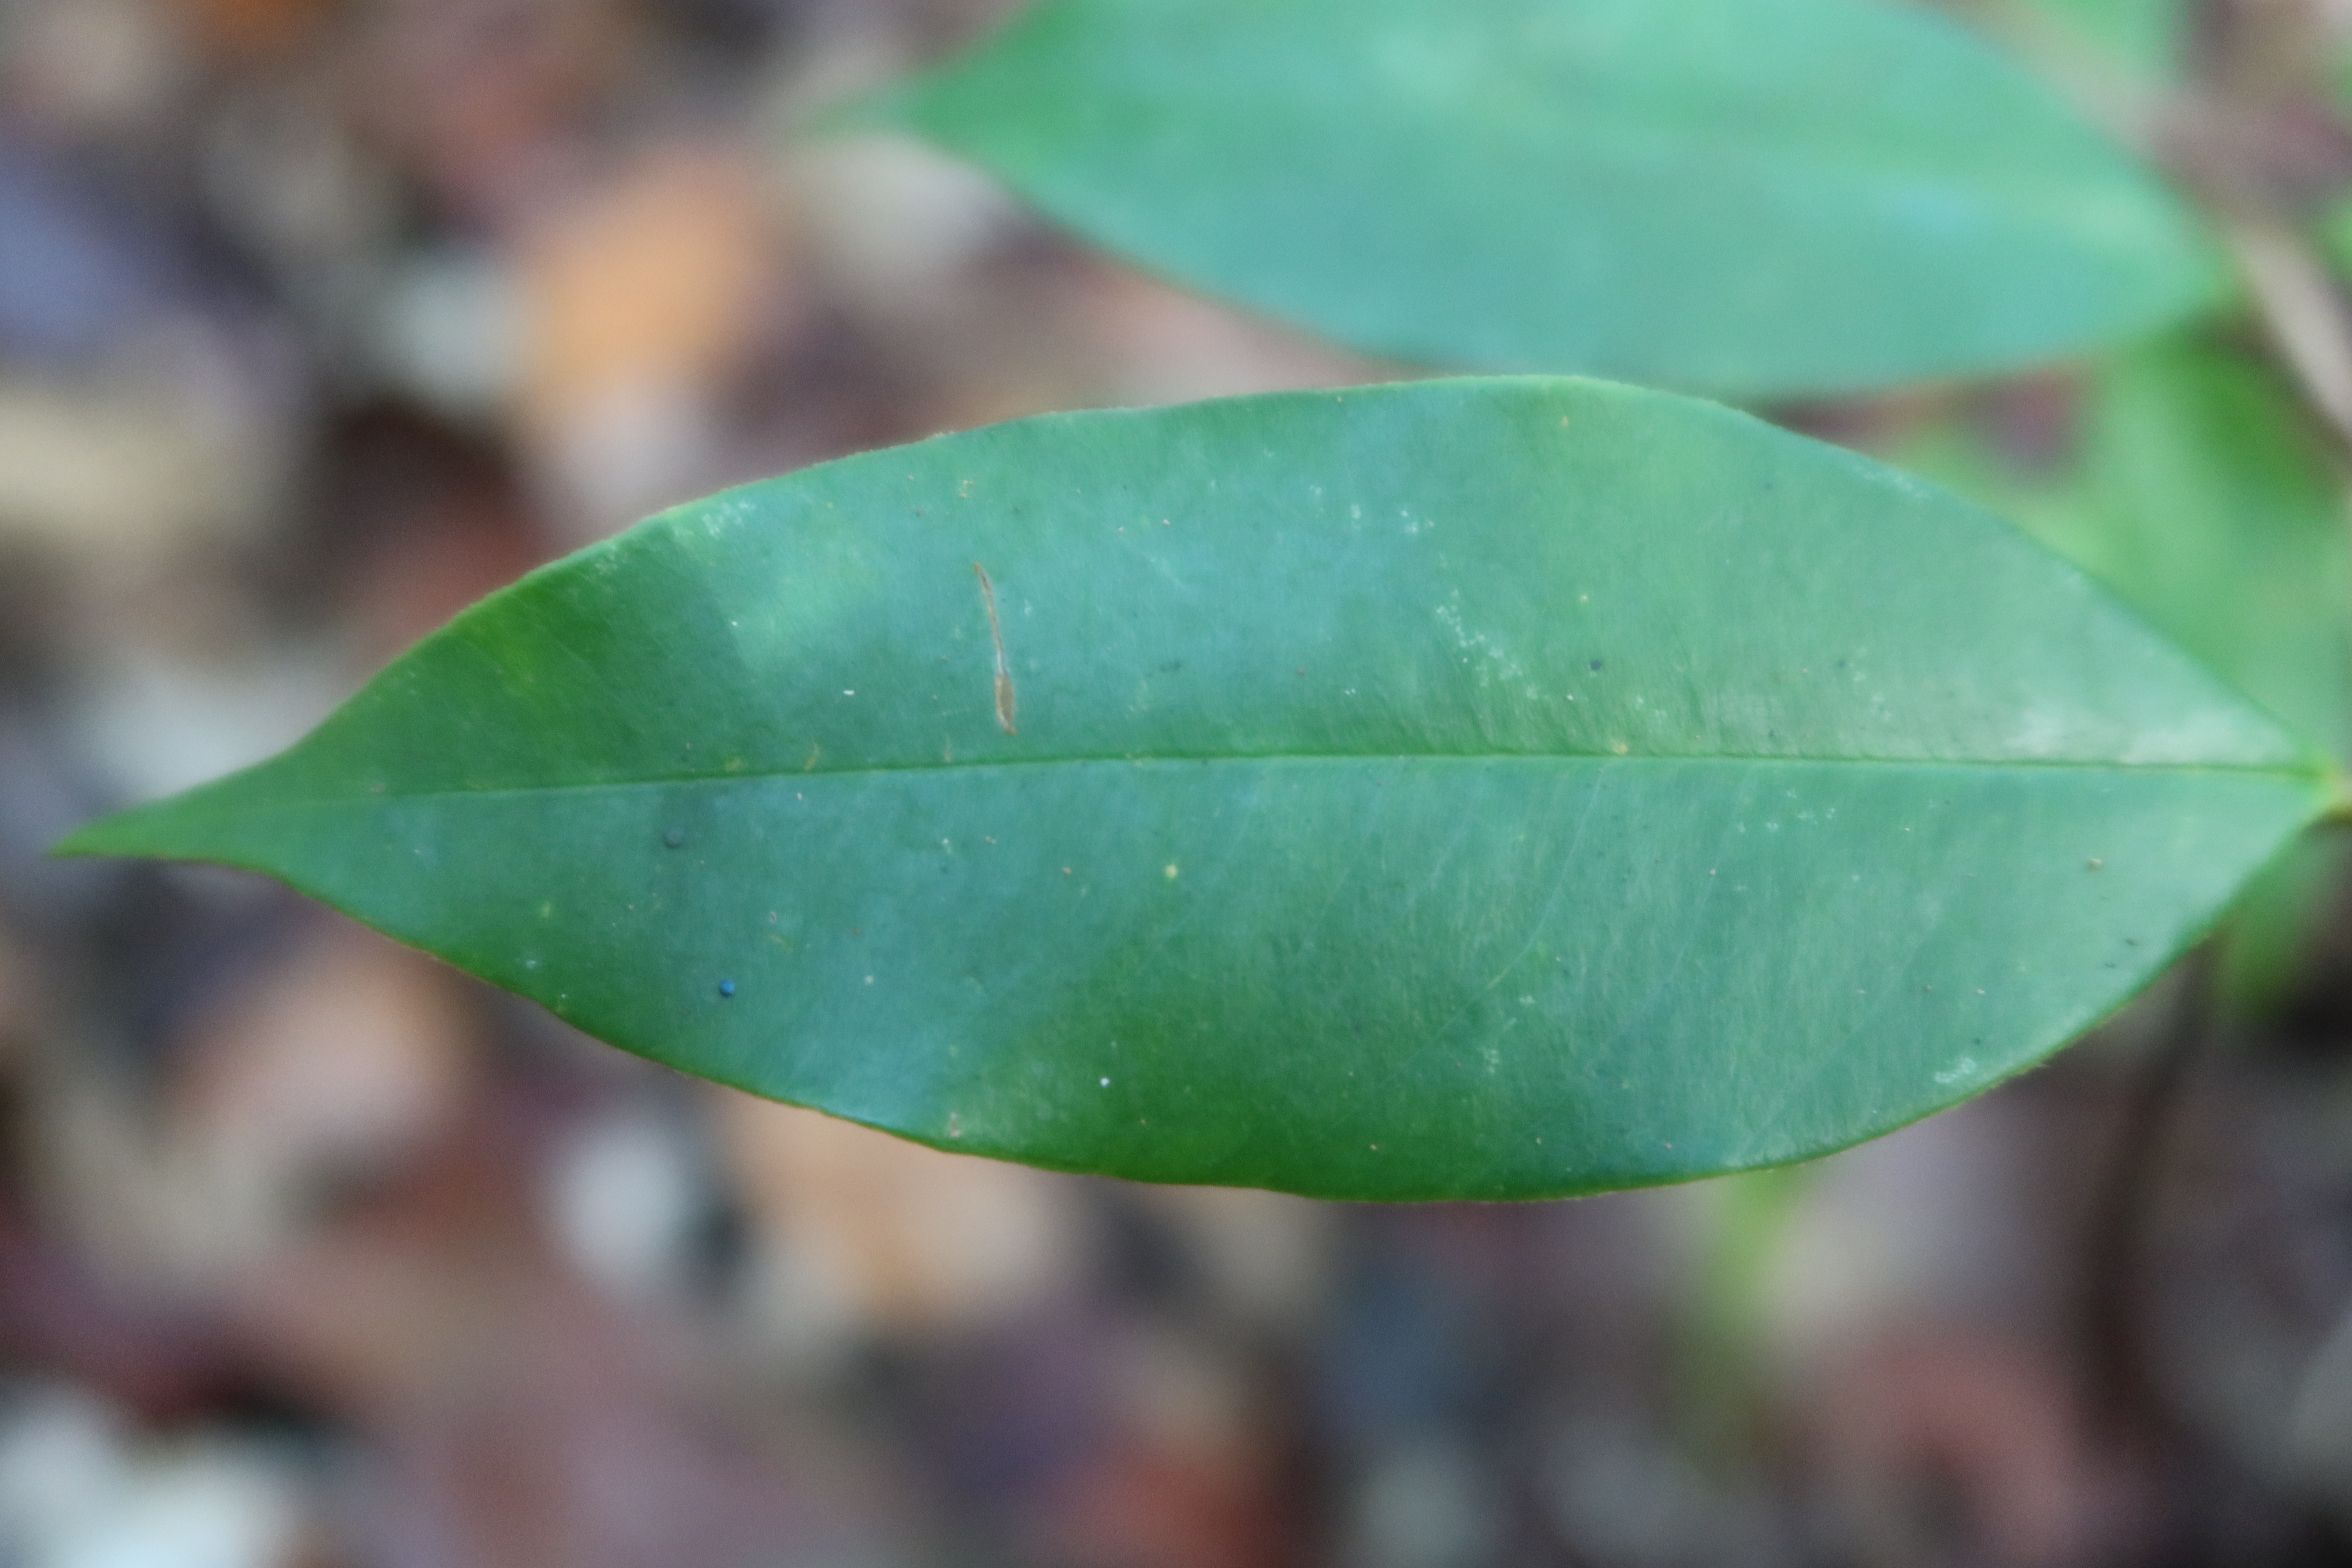
Label: Brown spots